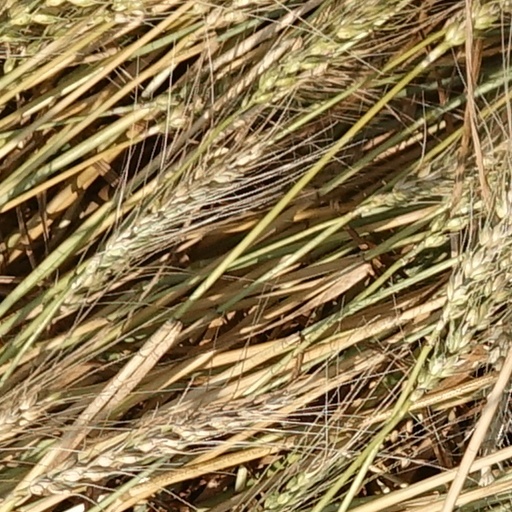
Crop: wheat